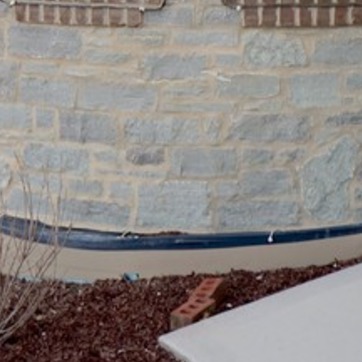
Material: brick